Abbott and Costello Go to Mars

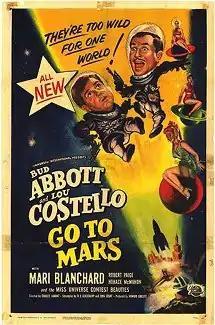
Theatrical release poster

Abbott and Costello Go to Mars is a 1953 American science fiction comedy film starring the comedy team of Bud Abbott and Lou Costello and directed by Charles Lamont. It was produced by Howard Christie and made by Universal-International. Despite the film's title, no character in the film actually travels to the planet Mars (although Abbott and Costello's characters "believe" they are on Mars at one point.) The film marks the debut of Harry Shearer.